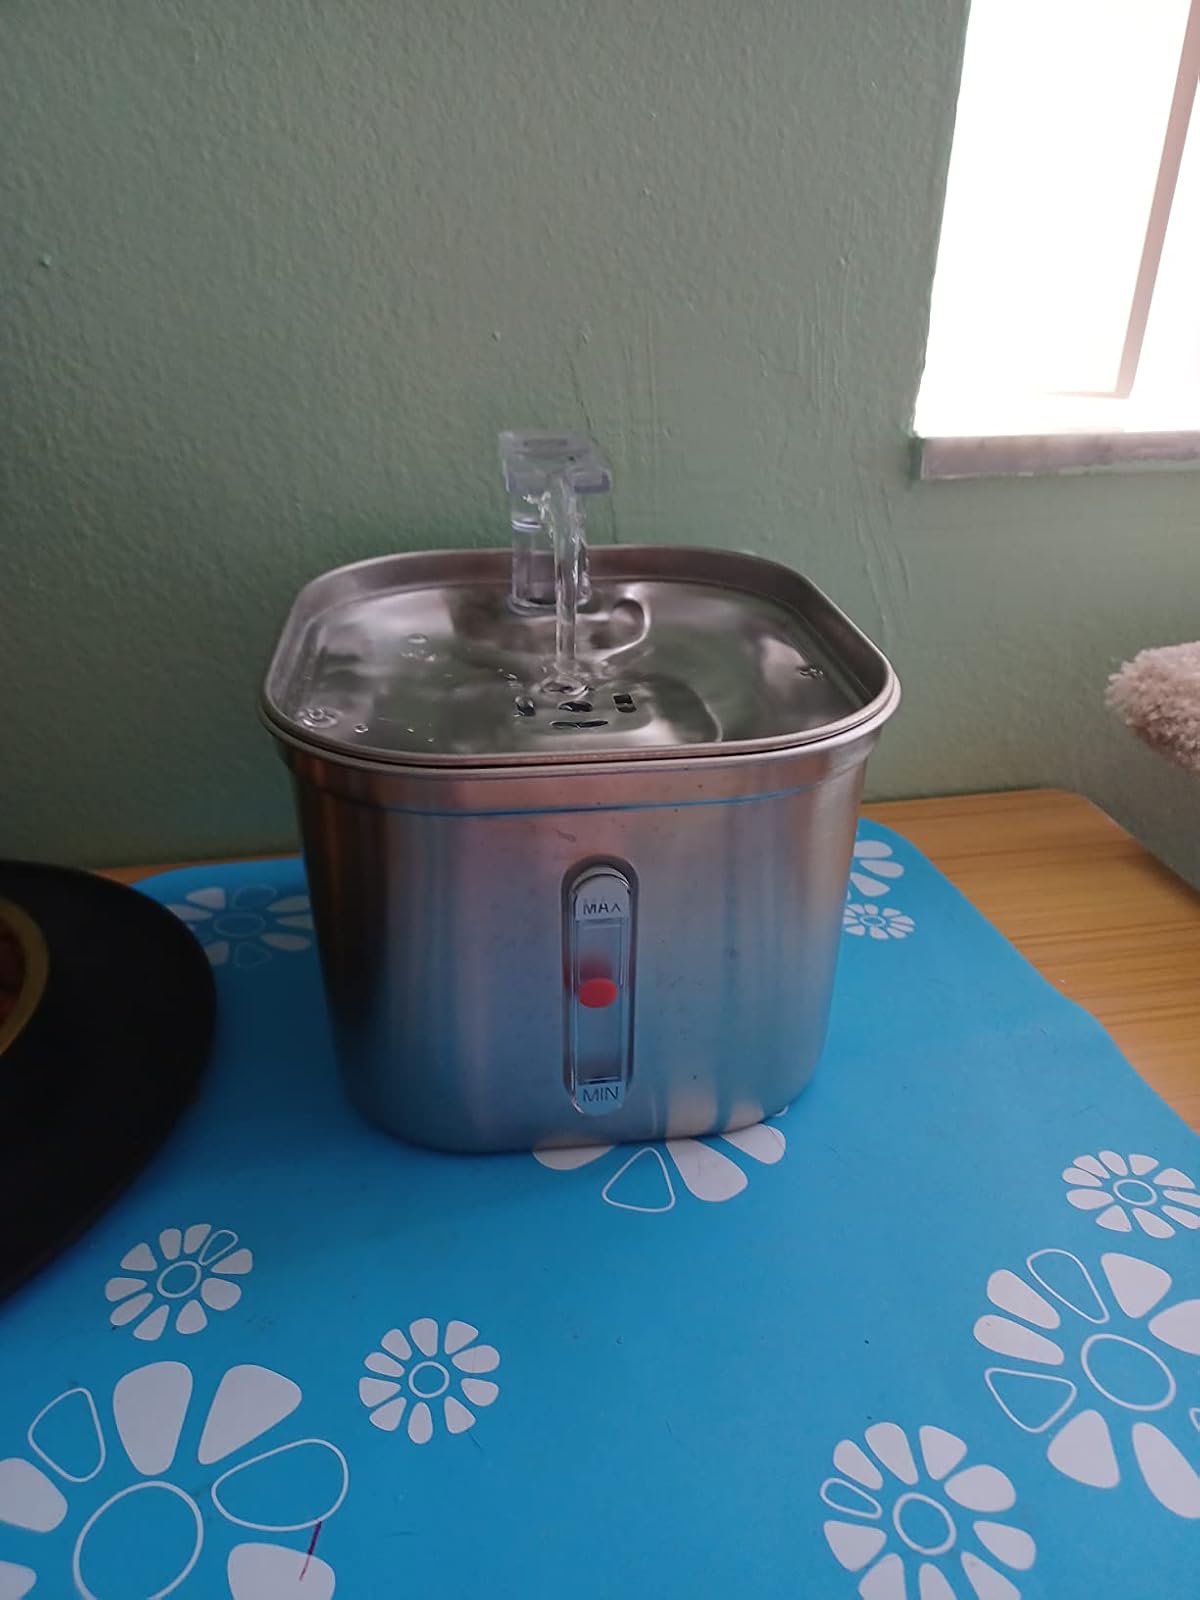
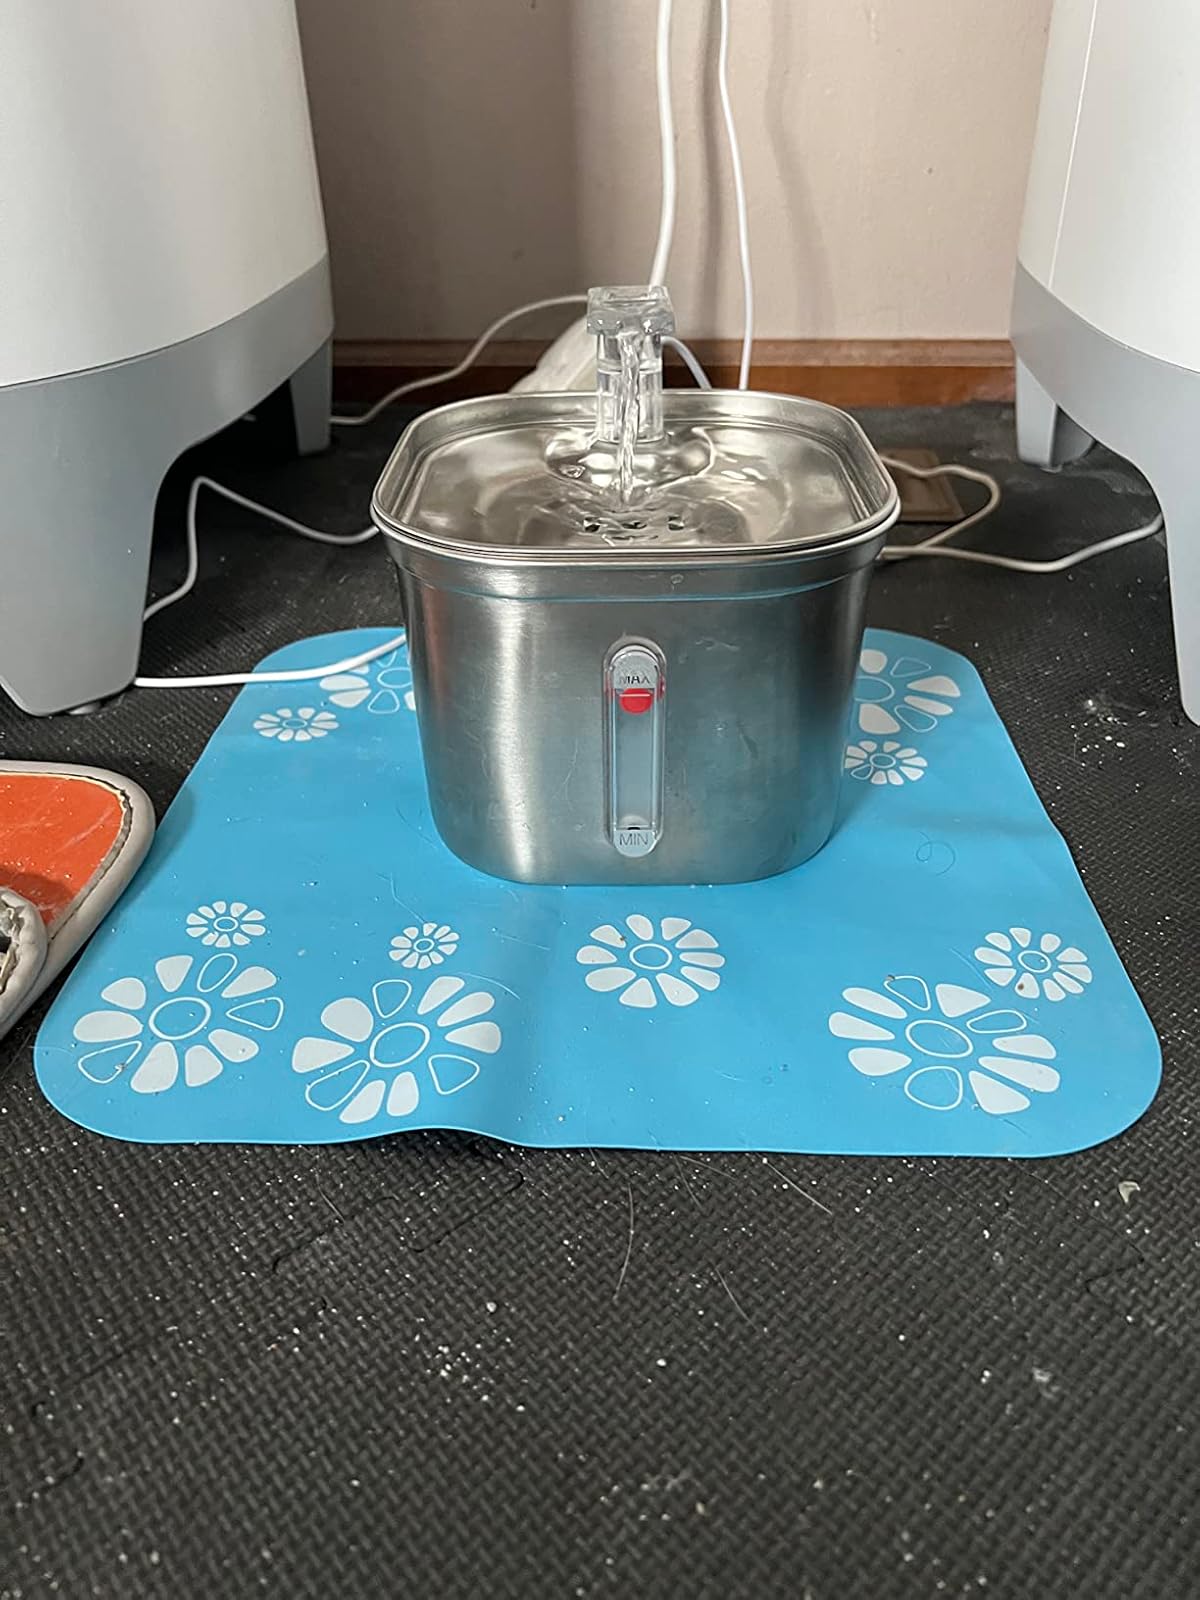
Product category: items_bowl
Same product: yes